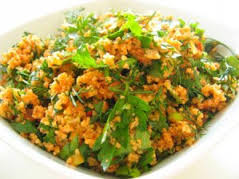
Yemek: kisir